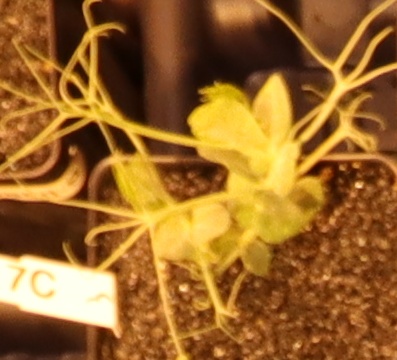
Label: Field Pea